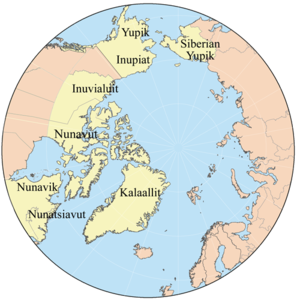
Inuit Circumpolar Council
Kortet viser placeringen af ICC medlemmer.
Inuit Circumpolar Council blev stiftet i 1980 i Nuuk, Grønland, og er en international ikke-statslig organisation, en NGO, som repræsenterer ca. 160.000 inuitter fra de arktiske områder i Grønland, Canada, Alaska og Tjukotka. ICC skiftede navn fra Conference til Council i 2002.